Sarah Ulmer

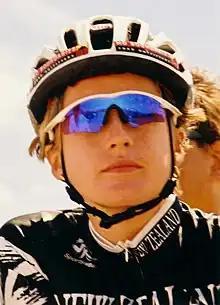
Ulmer at the 2002 Women's Challenge

Sarah Elizabeth Ulmer (born 14 March 1976) is a New Zealand former competitive cyclist. She is the first New Zealander to win an Olympic cycling gold medal, which she won in the 3km individual pursuit at the 2004 Athens Olympics setting a world record.